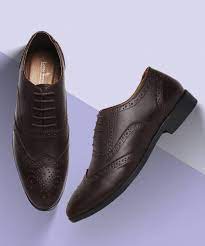
Label: Brogue